Georgia Historical Society

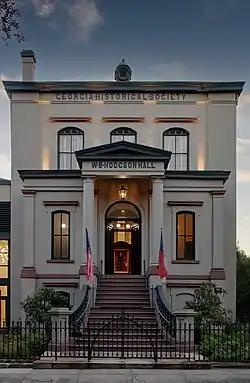
The Georgia Historical Society's Hodgson Hall in 2022.

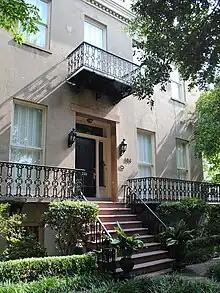
Georgia Historical Society's Jepson House Education Center

Georgia Historical Society's main campus is located in Savannah, Georgia's oldest city, and is divided into a research center and an education center, reflecting the twin pillars of the Society's mission: education and research. The Society's Research Center is housed in W. B. Hodgson Hall at 501 Whitaker Street in Savannah. Built for the Society in 1876, and named for William B. Hodgson, American diplomat, Savannahian, and 25-year Curator of the Society, Hodgson Hall features high vaulted ceilings and decorative ironwork. The building was designed by American Institute of Architects founder Detlef Lienau and is listed on the National Register of Historic Places. The Abrahams Archival Annex, named for Savannah lawyer Edmund H. Abrahams, was added in 1970 to hold the Society's archival collections.